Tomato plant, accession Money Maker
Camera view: vertical (180 deg); turntable rotation: 210 degrees
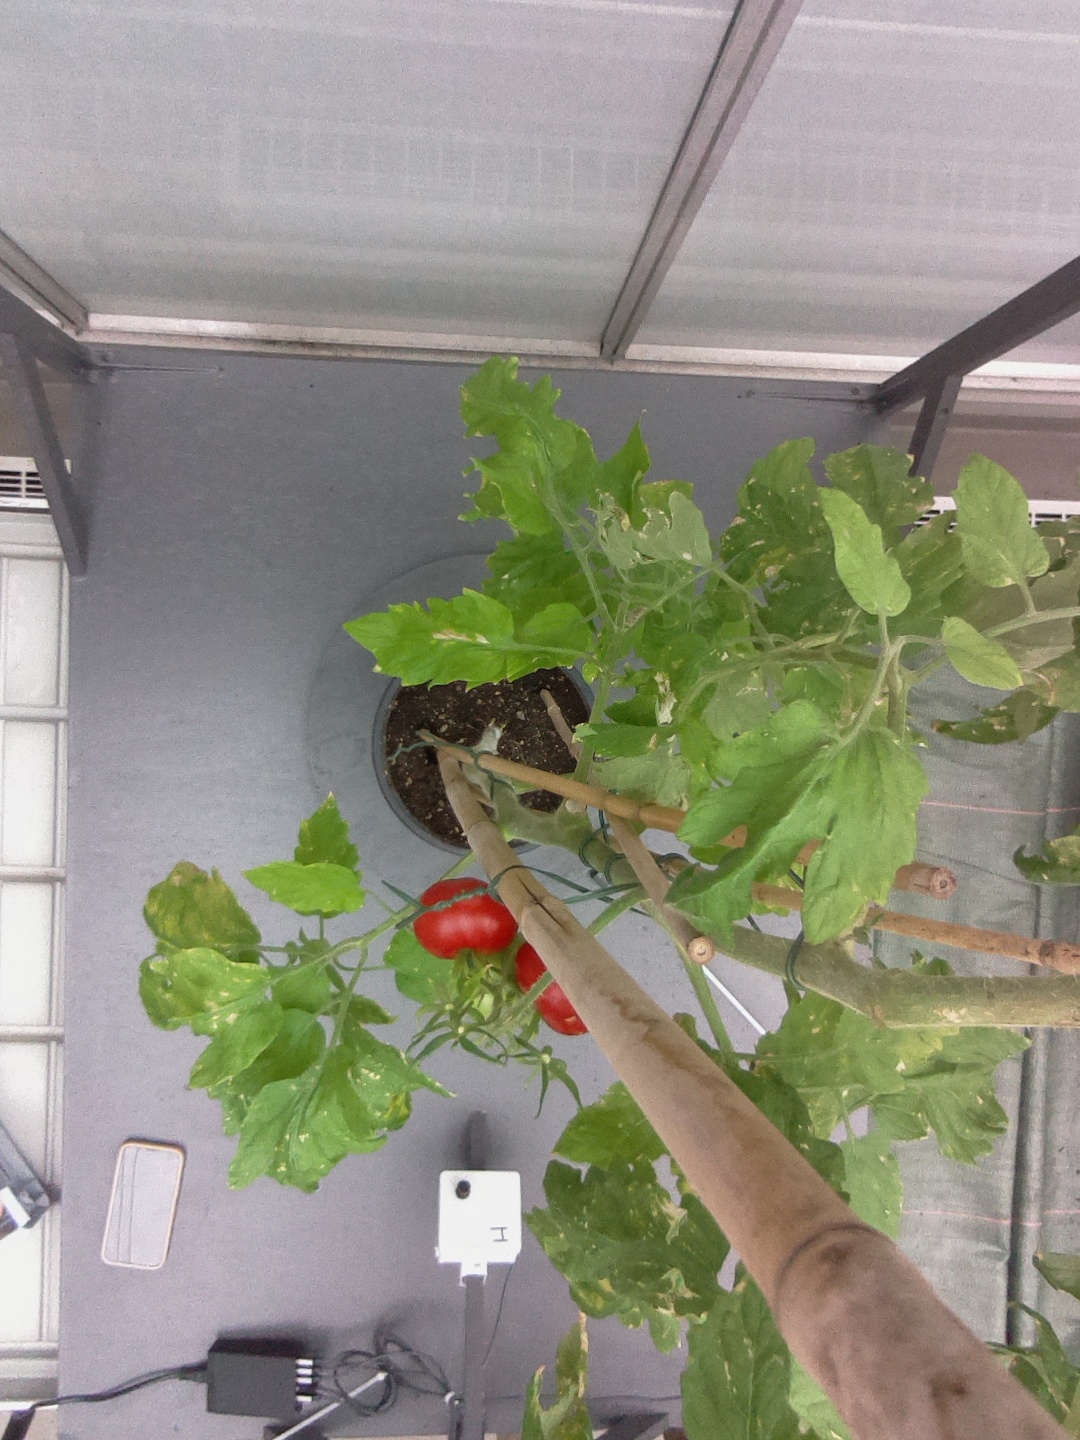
BBCH growth stage 83: 30%-40% of fruits show typical fully ripe color